Pohang

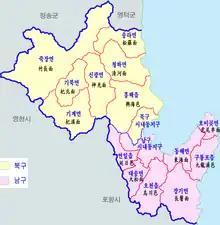
Pohang eup/myeon/dong map in Korean. Yellow is Buk-gu and Purple is Nam-gu.

The city is home to the Pohang Steelers of K League 1.